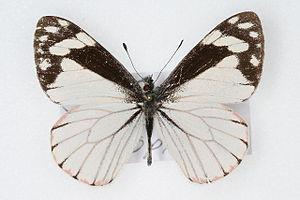
Neophasia est un genre de lépidoptères de la famille des Pieridae, de la sous-famille des Pierinae dont toutes les espèces résident en Amérique du Nord.